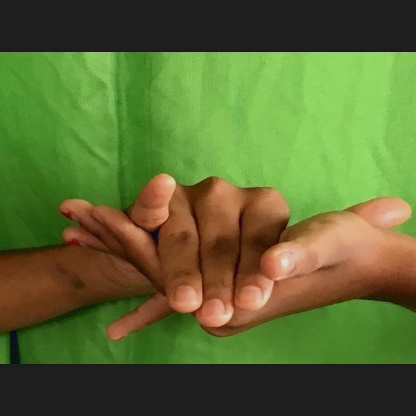
Mudra: Kurma